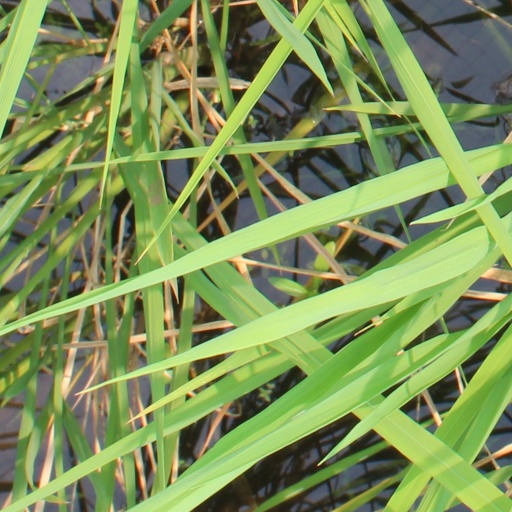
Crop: rice